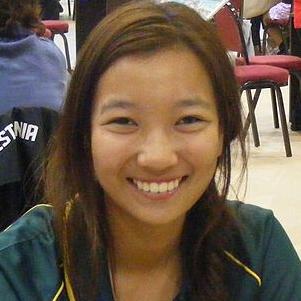
Age: 16